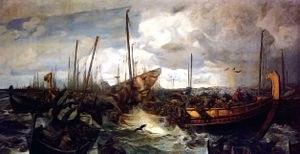
Otto Ludvig Sinding était un peintre norvégien. Il étudia à l'académie de Christiania et poursuivit sa formation sous la direction de Hans Gude à Karlsruhe, où il rencontra Wilhelm Ludwig Friedrich Riefstahl et Karl Theodor von Piloty dont il subit les influences.
Styrbjörn le Fort, serait le fils du roi Olof II de Suède et le neveu d'Éric VI de Suède qui le tua à la bataille de Fyrisvellir à proximité d'Uppsala. L'existence réelle du personnage de Styrbjörn le Fort est sujet à caution, bien qu'il soit cité dans de nombreuses sagas et poèmes scaldiques. Il fut un des chefs de l'ordre des Jomsvikings.
Éric Håkonsson, né vers 963 et décédé vers 1024, était un jarl norvégien. Jarl de Lade, il gouverne la Norvège de 1000 à 1015. Il a notamment participé aux batailles du détroit de Hjörung et de Svolder, ainsi qu'à la conquête de l'Angleterre par Knut le Grand.
Les Jomsvikings ou Vikings de Jómsborg étaient une troupe peut-être légendaire de mercenaires Vikings aux IXᵉ et Xᵉ siècles, vouée à l’adoration de déités telles que Odin et Thor. Ils étaient vraiment païens, mais acceptaient tout engagement au combat par un seigneur leur promettant une solde suffisante, fût-il chrétien. D’après les sagas nordiques, leur forteresse de Jomsborg était située sur la côte sud de la mer Baltique, mais le lieu exact est à ce jour disputé par les historiens modernes et les archéologues. Les Nordisk familjebok affirment qu’elle était située sur la côte est de l’île de Wolin, sur la colline Silberberg au nord de la ville de Wolin.
La bataille de Svolder, ou bataille de Swold, est une bataille navale qui s'est déroulée en l'an 999 ou 1000 dans la mer Baltique, opposant le roi de Norvège Olaf Tryggvason à une alliance de ses ennemis. Les enjeux de la bataille concernent le processus d'unification de la Norvège en un État unique, la volonté de longue date des Danois de contrôler le pays et la diffusion du christianisme en Scandinavie.